Los Mercenarios

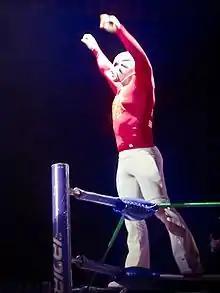
La Máscara, founder of "Los Mercenarios" and former leader

Los Mercenarios (Spanish for "The Mercenaries") was a villainous professional wrestling stable performing in Lucha Libre AAA Worldwide (AAA), consisting of Rey Escorpión, Taurus, Villano III Jr., and La Hiedra. It originally also included La Máscara and El Hijo del Fantasma who have since left AAA. "Los Mercenarios" founder La Máscara stated out that it would be a stable similar to CMLL's "Los Ingobernables", a group he was a member of for years prior to working for AAA.